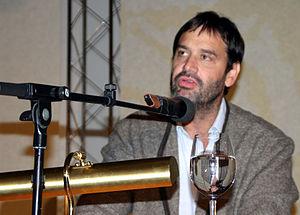
Les élections régionales de 2008 en Bavière se tiennent le 28 septembre 2008, afin d'élire les 180 députés de la 16ᵉ législature du Landtag, pour un mandat de cinq ans.